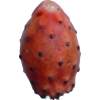
Label: cactus_fruit_red